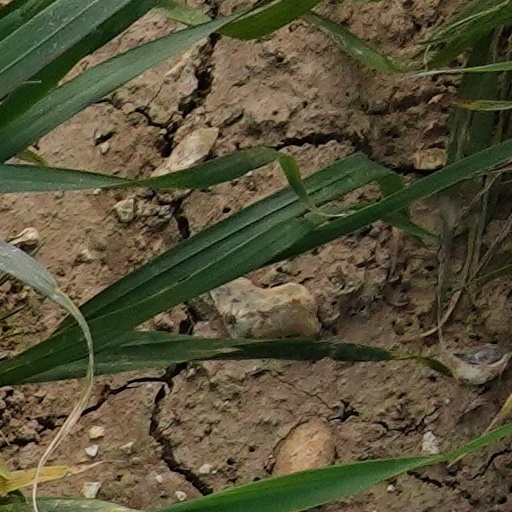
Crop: wheat